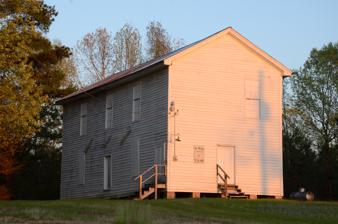
Building: Mount Moriah Masonic Lodge No. 18
Country: United States of America
Year built: 1858
United States historic place Mount Moriah Masonic Lodge No. 18 U.S. National Register of Historic Places Location in Arkansas Show map of Arkansas Location in United States Show map of the United States Location Off AR 172, Lisbon, Arkansas Coordinates 33°16′18″N 92°49′36″W / 33.27167°N 92.82667°W / 33.27167; -92.82667 Area 1 acre (0.40 ha) Built 1858 Architect McKinzie, L.O. NRHP reference No. 87000442 Added to NRHP March 13, 1987 Mount Moriah Masonic Lodge No. 18 The Mount Moriah Masonic Lodge No. 18 is a historic building in Lisbon, Arkansas , US.  The two-story wood frame lodge building was built in 1858, and is virtually unaltered.  It has several distinctive construction features, including 12" by 12" timber posts that rise the full two stories at its corners; this feature is believed to be unique in the state.  It was built as a meeting hall a local chapter of Freemasons, and is the oldest purpose-built Masonic hall still used for that purpose in Arkansas. The building was listed on the National Register of Historic Places in 1987. See also National Register of Historic Places listings in Union County, Arkansas References